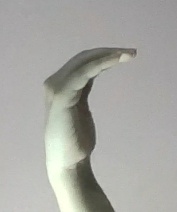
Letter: haa